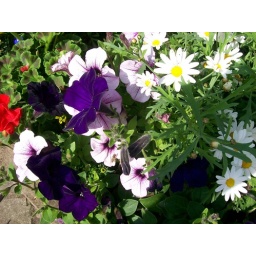
flowers in a basket